Dangun calendar

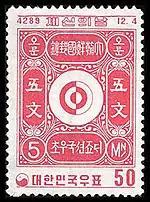
A South Korean postage stamp from 1956. Note the year 4289 in the upper left corner.

The Dangun calendar is a Korean calendar system whose epoch is set as the year 2333 BC, the legendary year of the founding of Gojoseon by Dangun Wanggeom. It was the official calendar system of South Korea from 1948 to 1961.